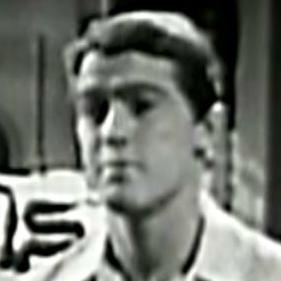
Age: 21